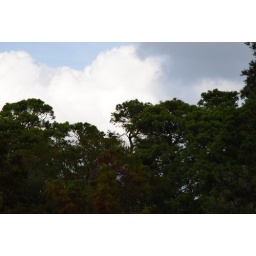
Interesting clouds over trees